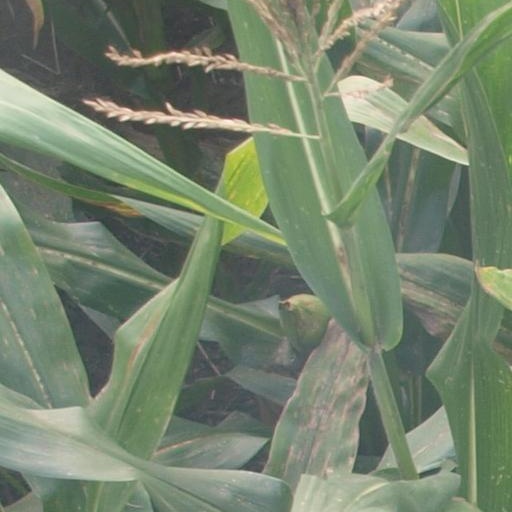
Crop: maize; corn